List of uncrewed NASA missions

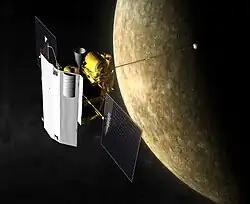
"MESSENGER" (artist concept)

"MESSENGER" (an acronym of MErcury Surface, Space ENvironment, GEochemistry, and Ranging) was a robotic spacecraft that orbited the planet Mercury, the first spacecraft to do so. The spacecraft was launched aboard a Delta II rocket in August 2004 to study Mercury's chemical composition, geology, and magnetic field.